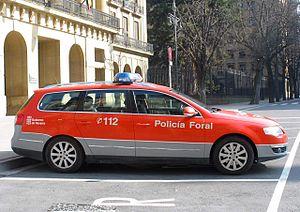
Les forces et corps de sécurité de l'État, en droit espagnol, sont un ensemble de forces de sécurité à caractère professionnel et permanent, que la loi organique 2/1986 met au service des administrations pour le maintien de la sécurité publique.